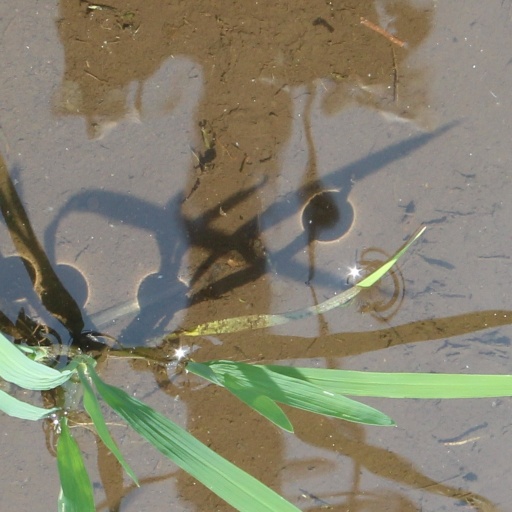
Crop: rice